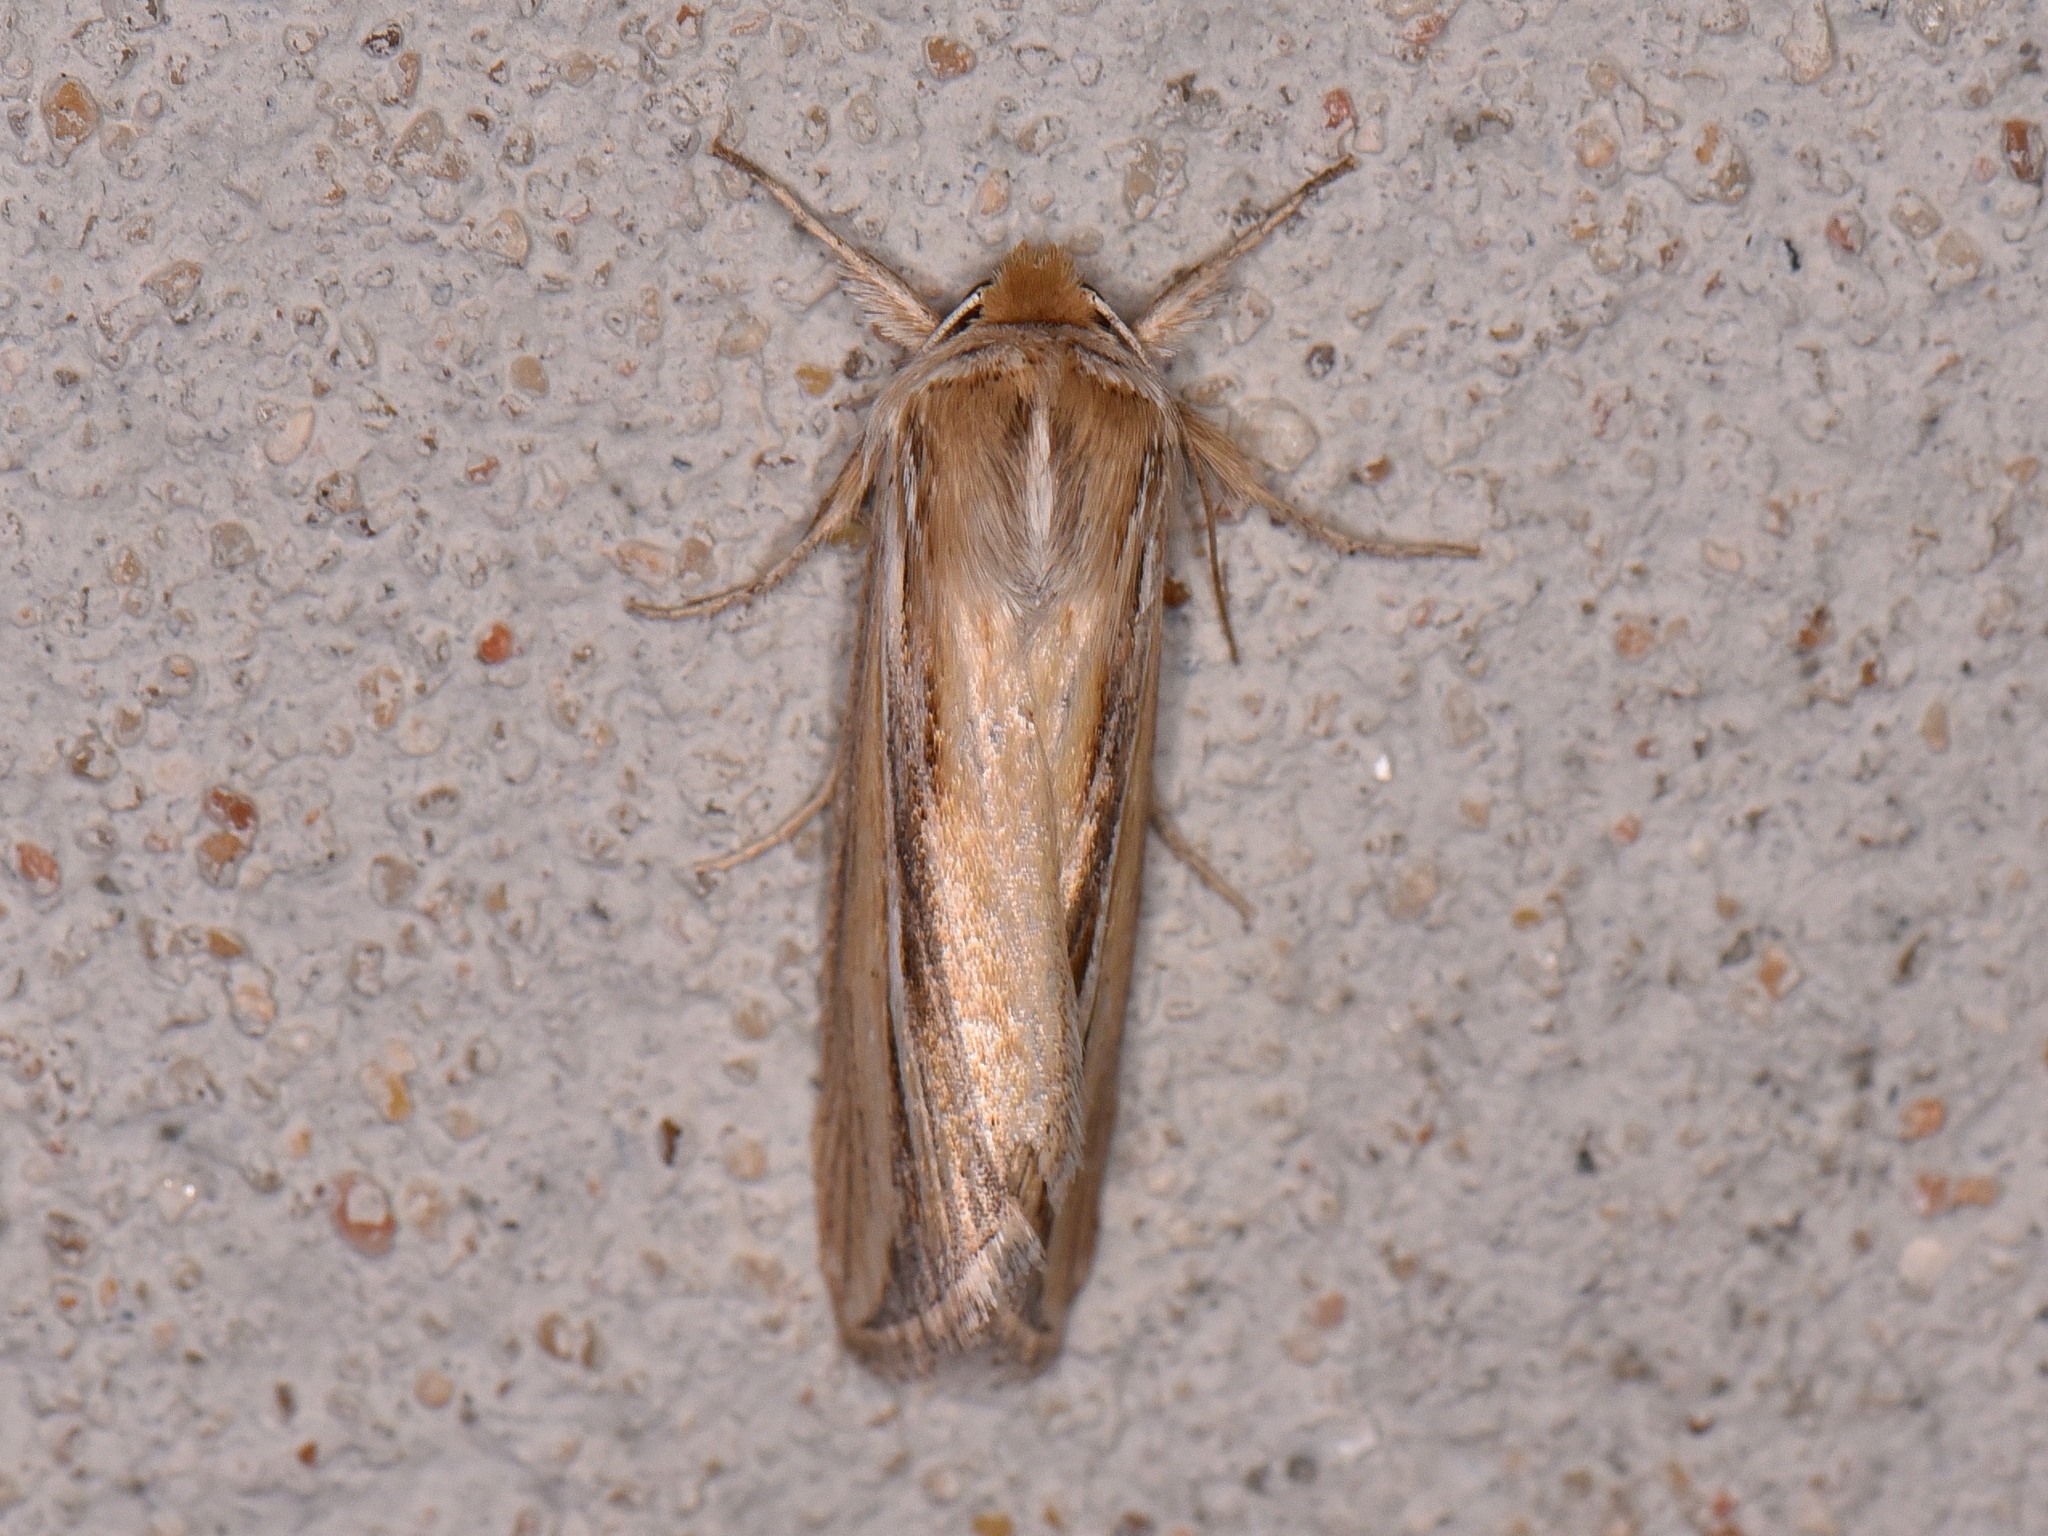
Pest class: wheathead_armyworm_Dargida_diffusa